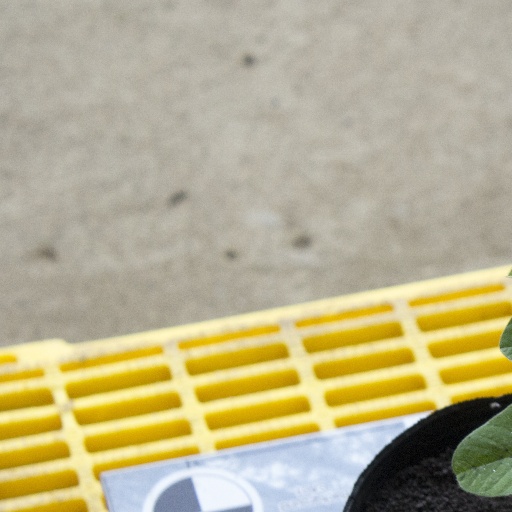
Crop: soybean